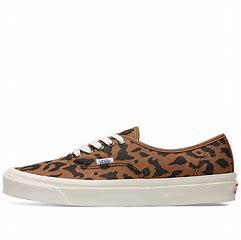
Brand: Vans
Model: UA Authentic